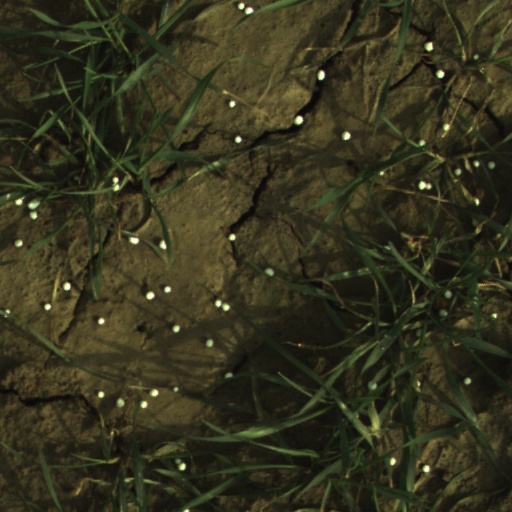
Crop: wheat